U.S. Route 9 in New York

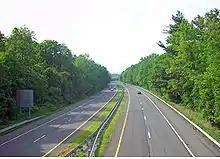
The Croton Expressway

Just before reaching the northern suburb of Colonie, US 9 returns to two lanes and follows Loudon Road through well-to-do residential neighborhoods past Albany Memorial Hospital and Wolferts Roost Country Club. The short NY 377 forks off to the north while US 9 trends slightly westward. A five-way intersection marks Loudonville. Siena College in Newtonville is on the east side past the junction, with the Colonie Town Hall opposite.